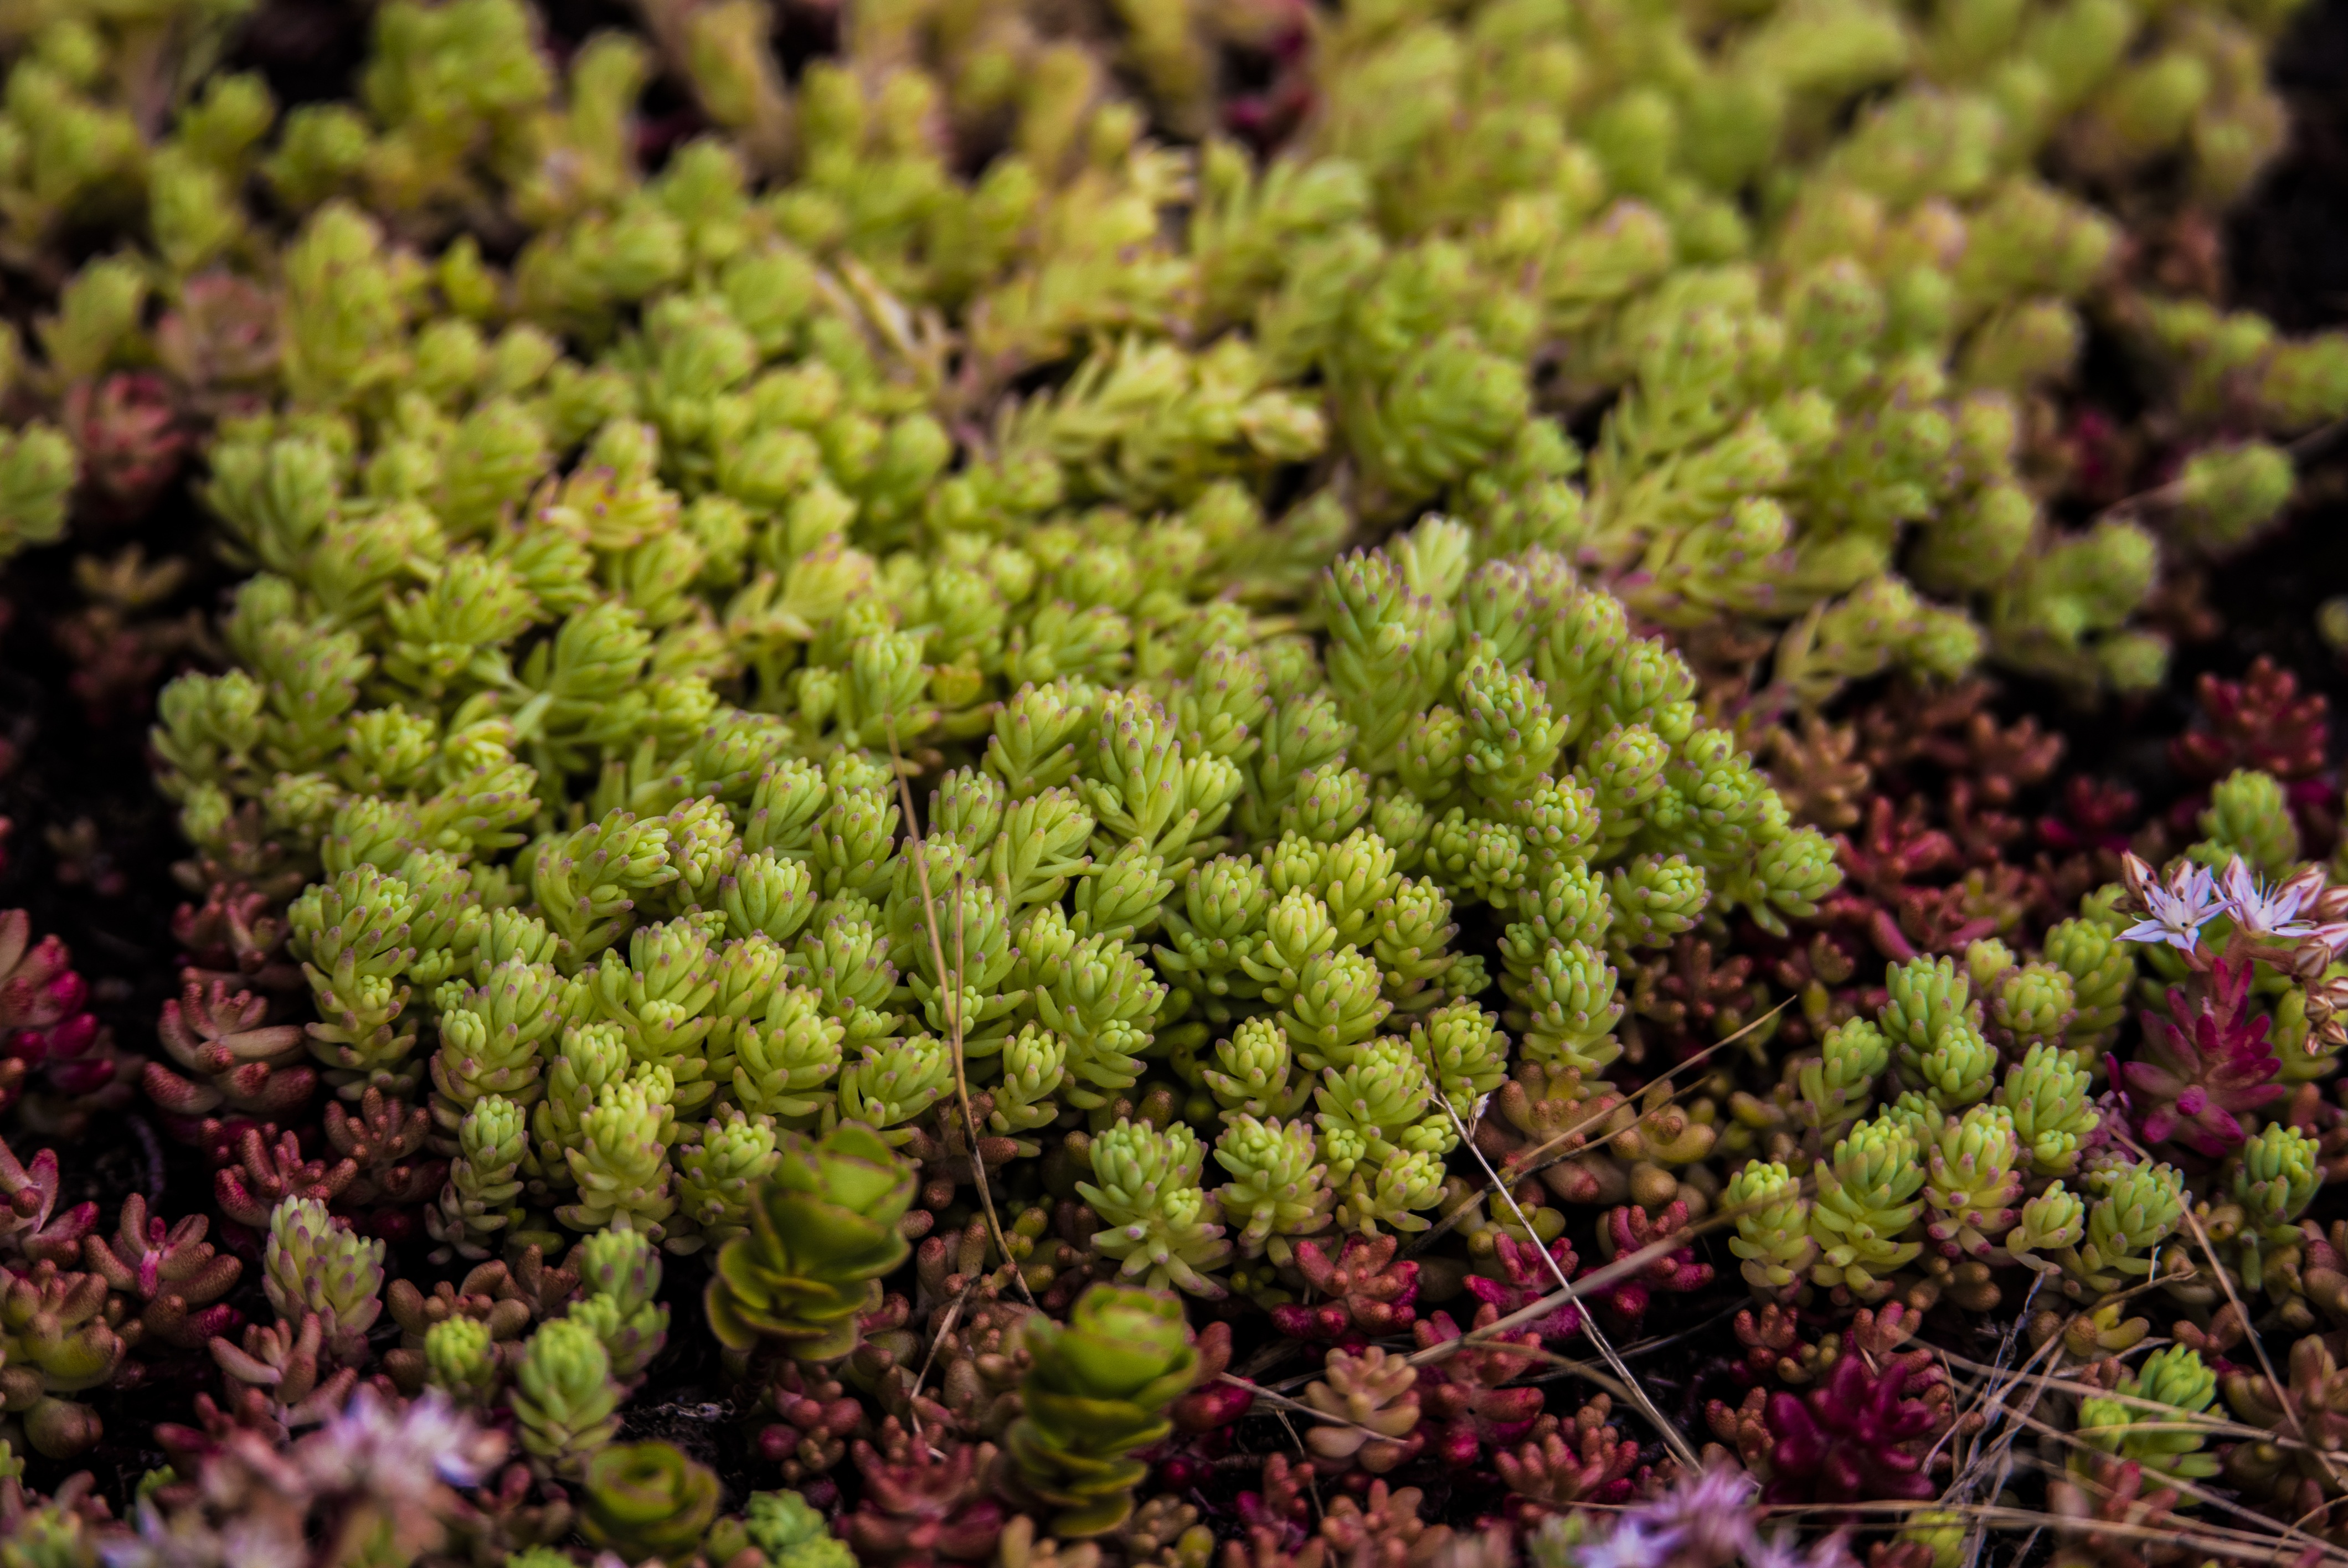
nature, growth, plant, leaf, flower, summer, moss, green, natural, botany, garden, flora, shrub, flowering plant, land plant, non vascular land plant